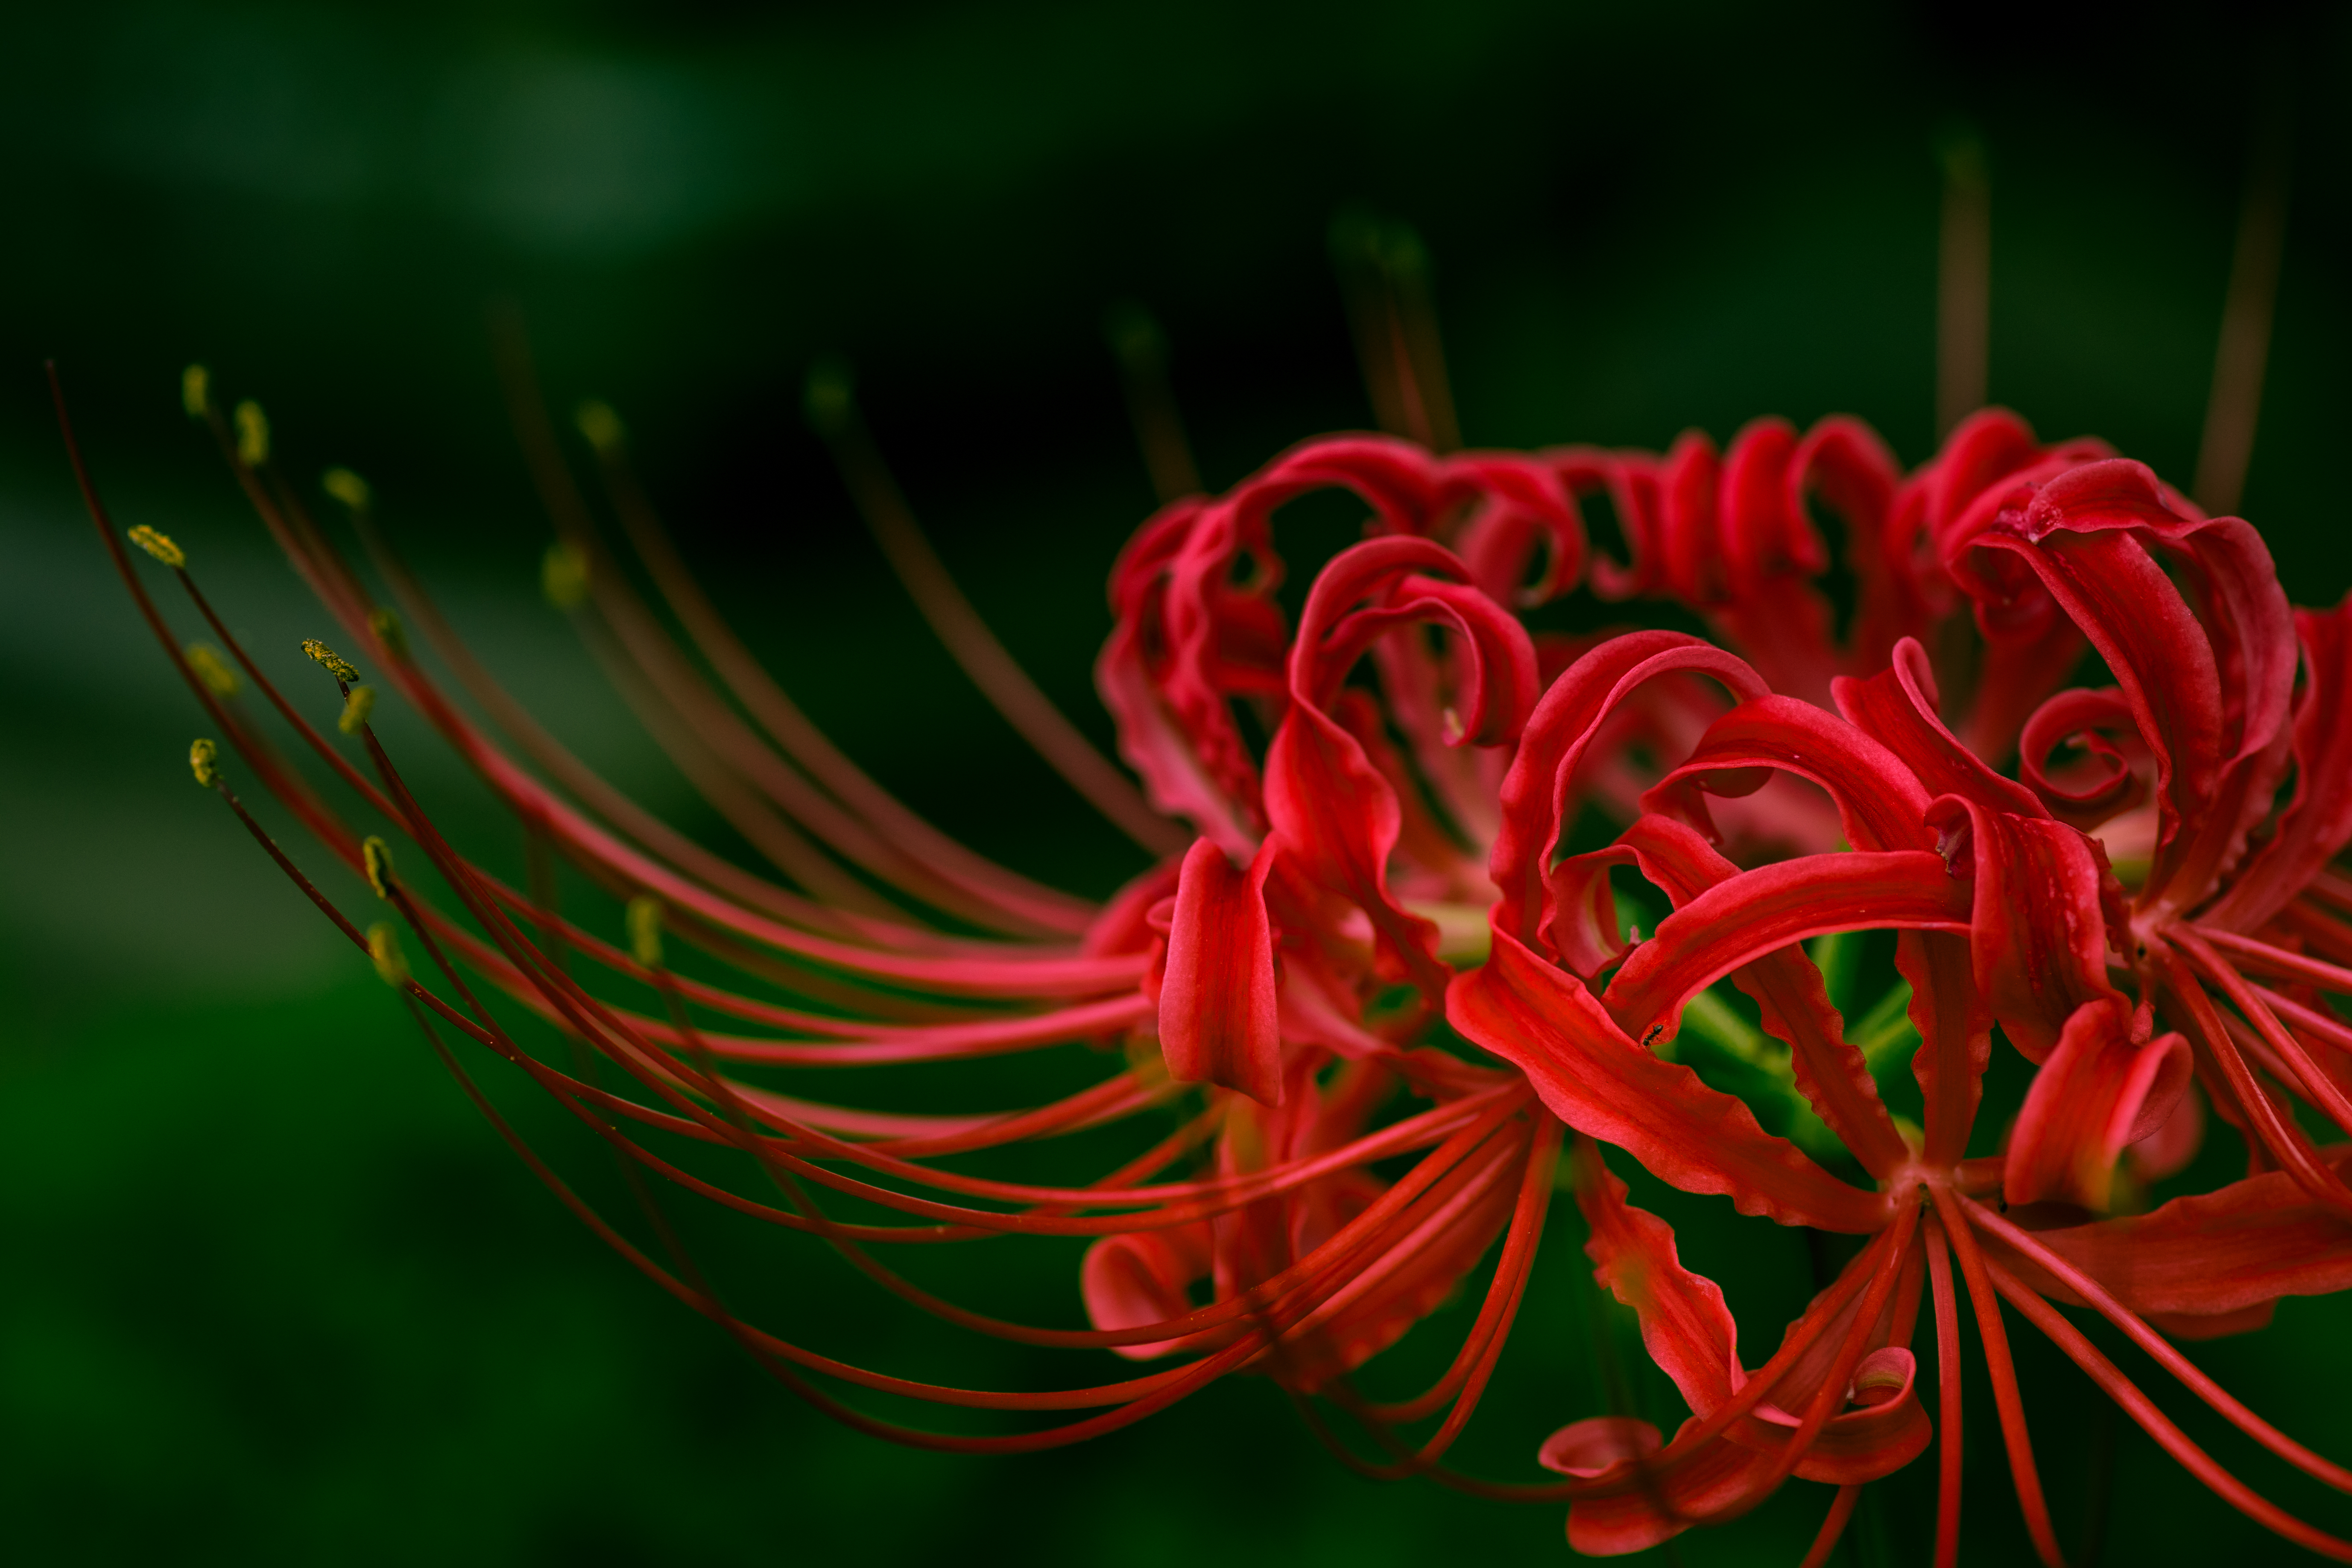
plant, photography, leaf, flower, petal, green, red, botany, japan, flora, close up, cool image, yokohama, ant, redspiderlily, ilce7m2, tamron90mmf28macro, flowercloseup, lycorisradiata, saihotemple, macro photography, flowering plant, plant stem, land plant